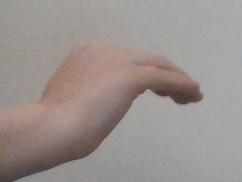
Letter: haa